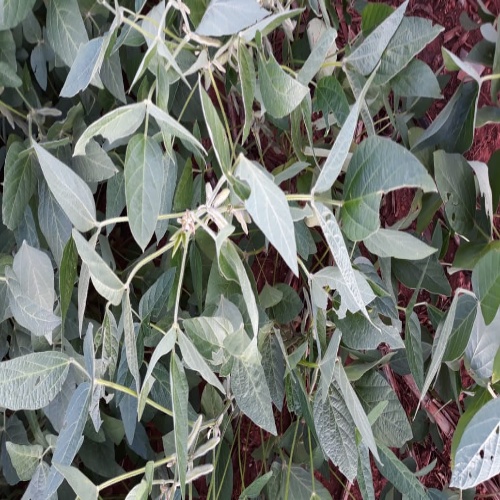
Label: Caterpillar